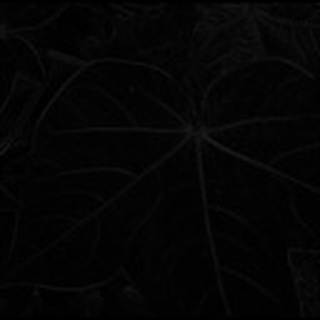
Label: healthy_cotton